Jeff Wall

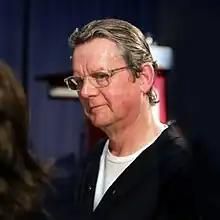
Jeff Wall at Paris Photo 2014

Jeffrey Wall, OC, RSA (born September 29, 1946) is a Canadian photographer. He is artist best known for his large-scale back-lit Cibachrome photographs and art history writing. Early in his career, he helped define the Vancouver School and he has published essays on the work of his colleagues and fellow Vancouverites Rodney Graham, Ken Lum, and Ian Wallace. His photographic tableaux often take Vancouver's mixture of natural beauty, urban decay, and postmodern and industrial featurelessness as their backdrop.